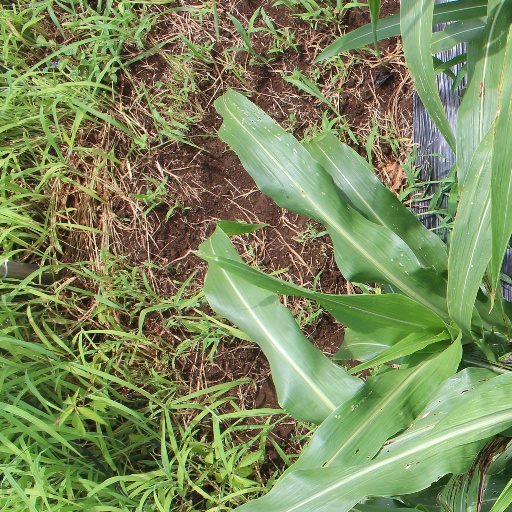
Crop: sorghum